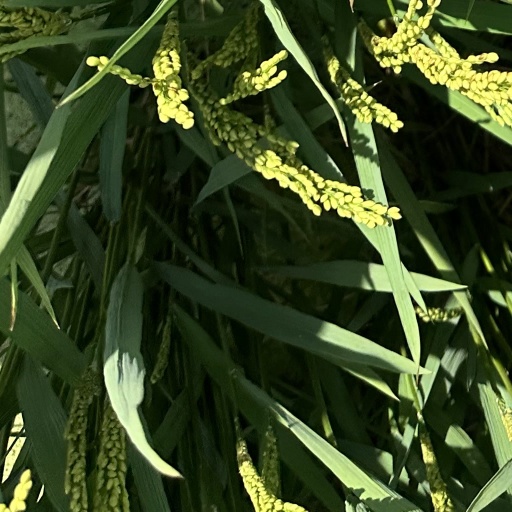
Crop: rice